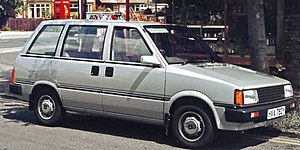
Nissan Prairie / Prairie M10 (1981−1988)
Nissan Prairie M10
Nissan Prairie var en bilmodel fra det japanske bilmærke Nissan, som mellem efteråret 1981 og slutningen af 2004 blev bygget i tre generationer. Oprindeligt kom bilen på markedet under navnet Datsun Prairie. Efter at Nissan havde besluttet at indstille brugen af varemærket Datsun blev bilen omdøbt til Nissan Prairie. I Europa blev kun de to første generationer solgt, og i midten af 1994 tog Nissan bilen af det europæiske modelprogram som følge af ringe efterspørgsel.